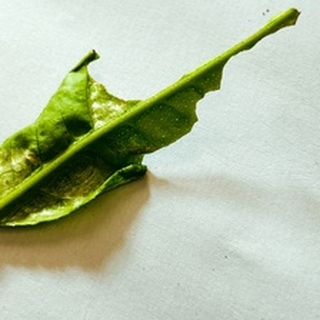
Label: lemon_deficiency